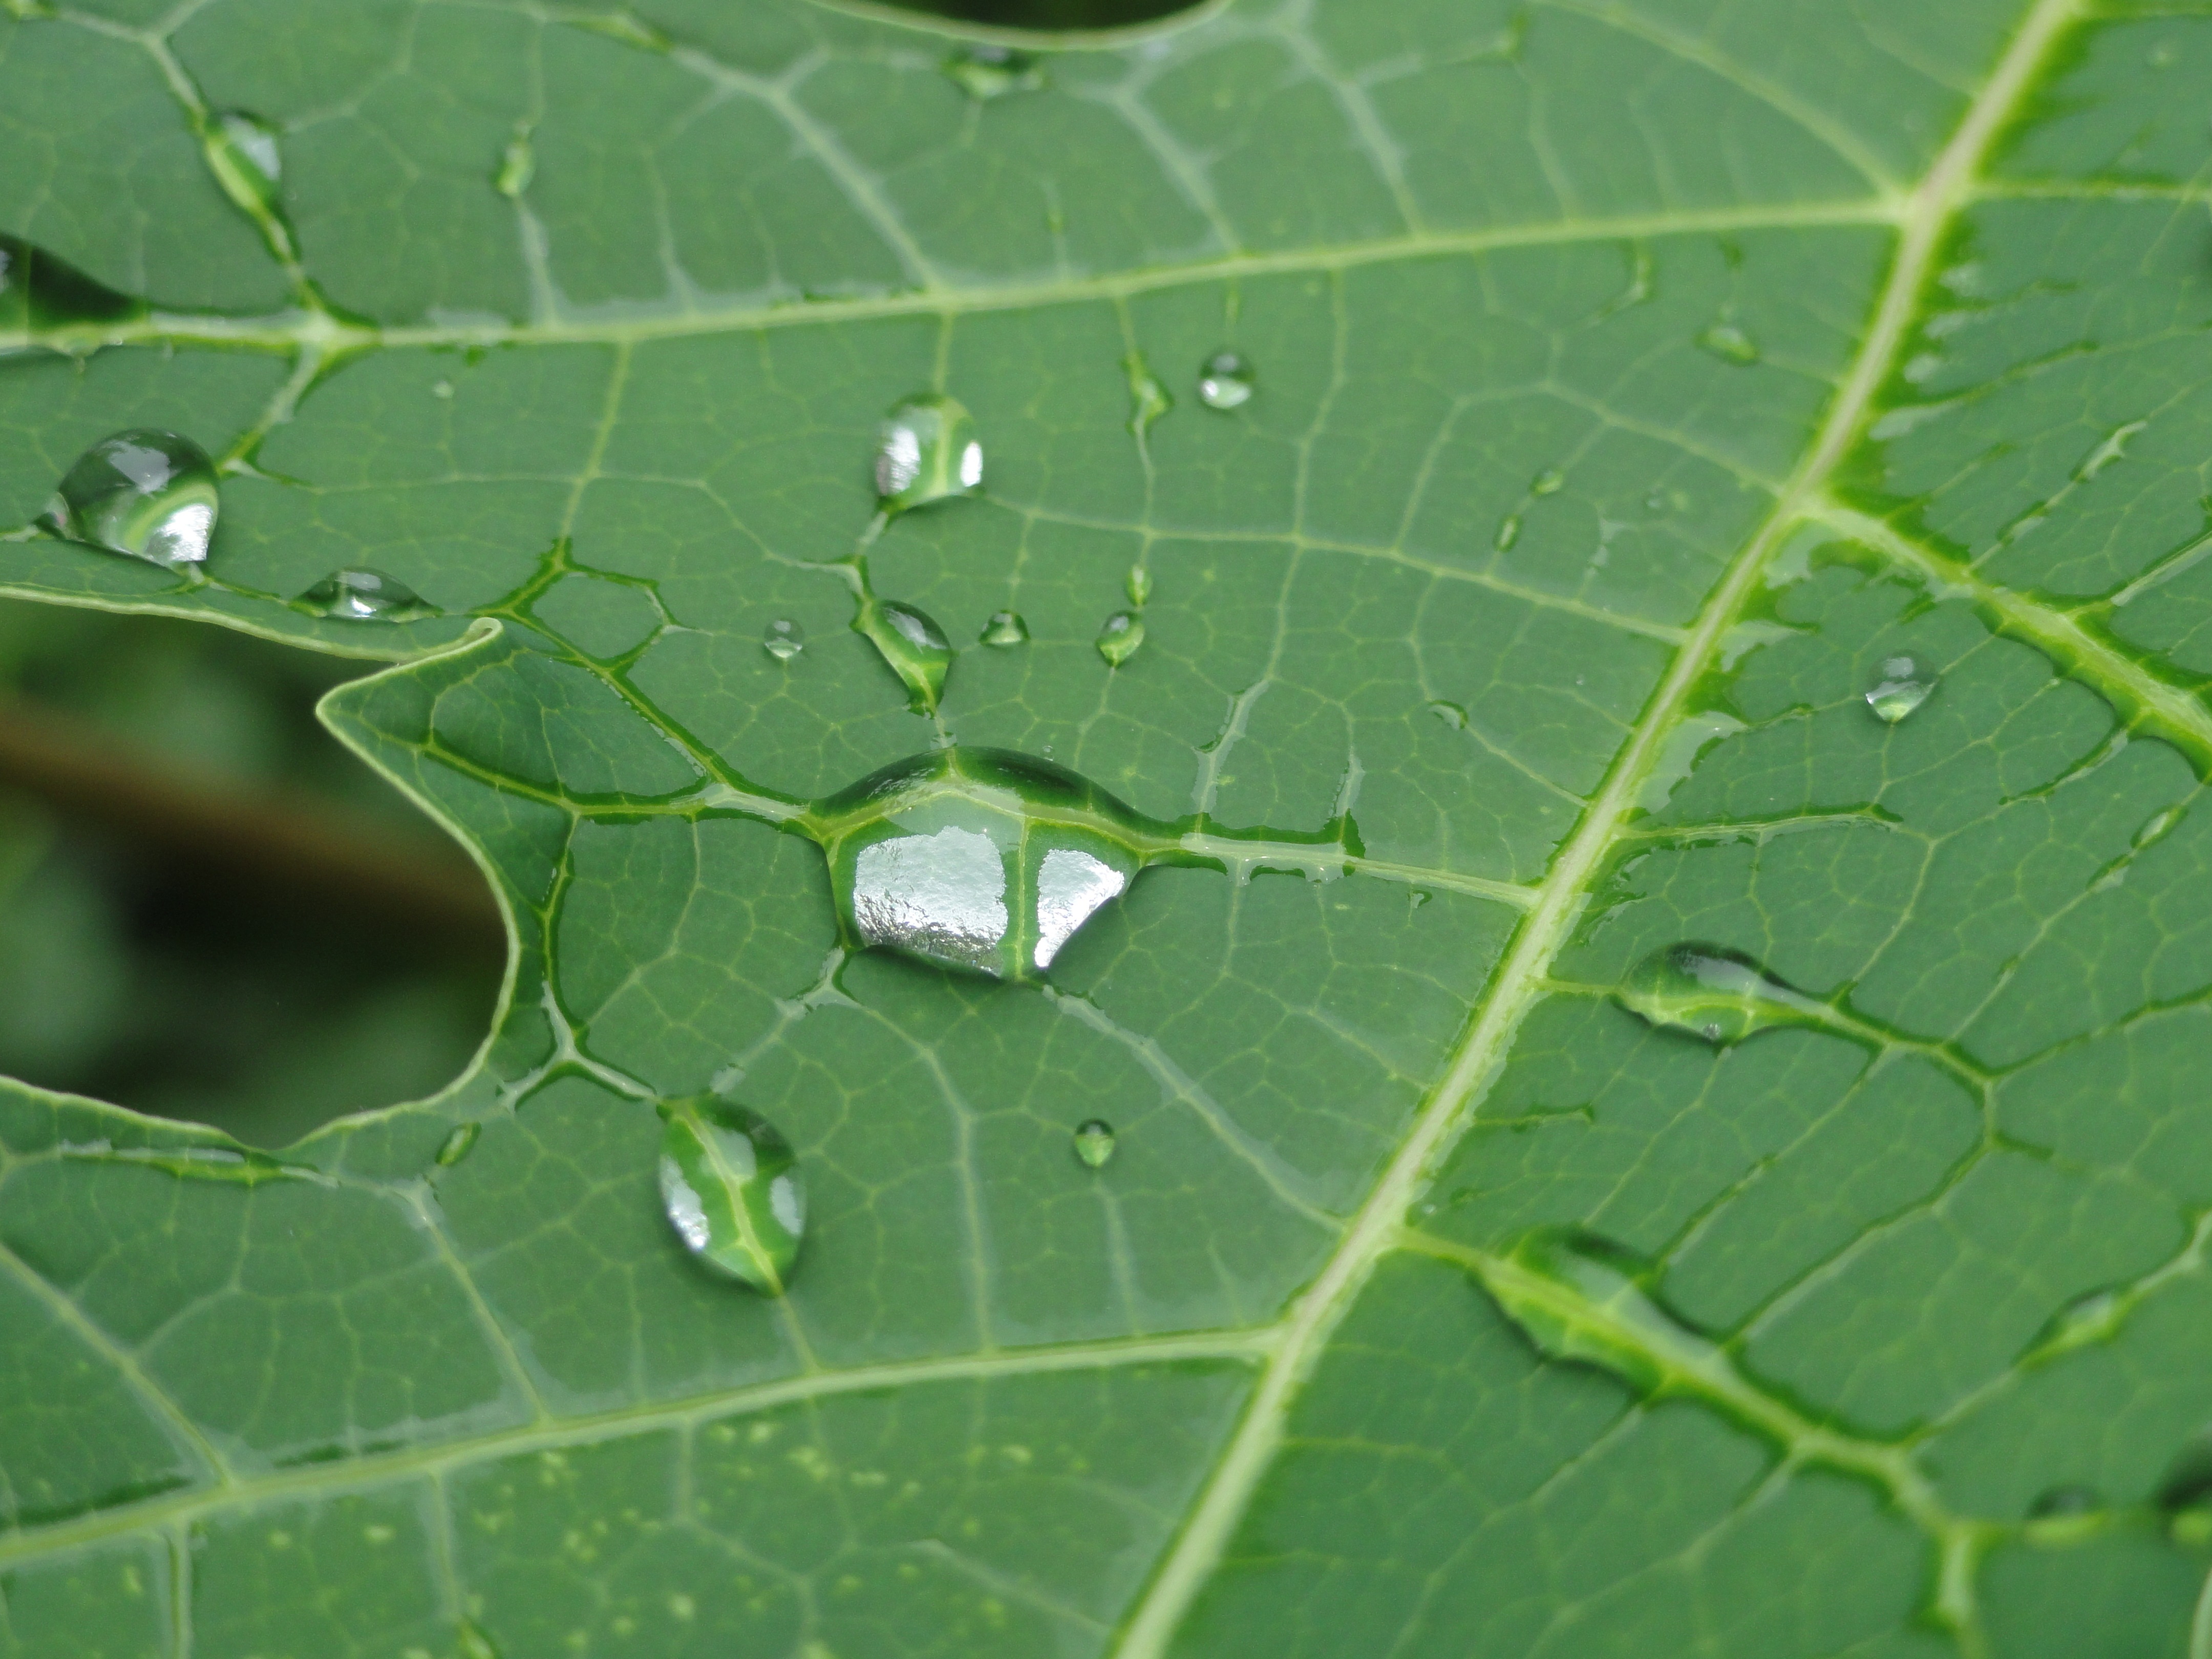
water, nature, drop, plant, leaf, flower, green, insect, macro, botany, close, flora, fauna, rain drop, invertebrate, greenery, close up, leaves, outside, background, vegetation, beauty, drops, beautiful, macro photography, plant stem, bombycidae, plant pathology